Carl Rudolf, Duke of Württemberg-Neuenstadt

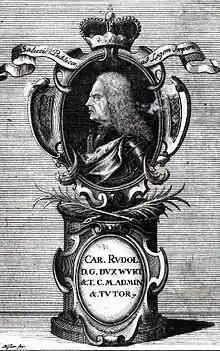
Carl Rudolf

Carl Rudolf (29 May 1667, in Neuenstadt am Kocher – 17 November 1742, in Neuenstadt am Kocher) was the last Duke of Württemberg-Neuenstadt, army commander in Danish service and Field Marshal of the Holy Roman Empire.